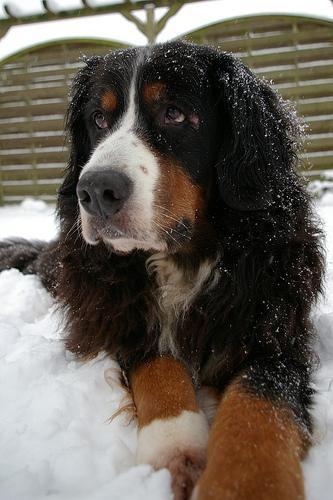
Bernese_mountain_dog